Vincenzo Briganti

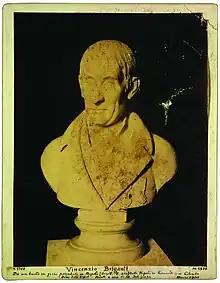
Bust of Briganti

Vincenzo Briganti (7 June 1766 – 5 April 1836) was an Italian physician, naturalist, and mycologist. He served as a professor of materia medica at the University of Naples.